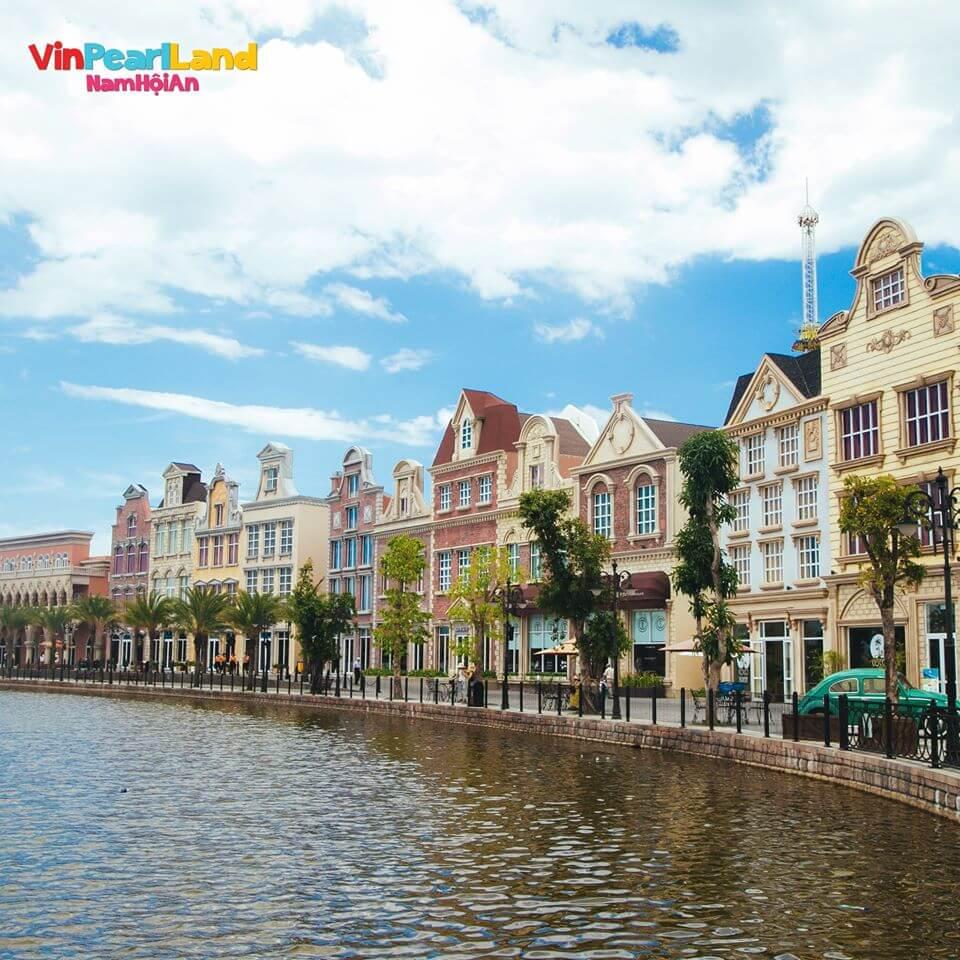
ở bên bờ hồ có sự xuất hiện của những ngôi nhà cao tầng